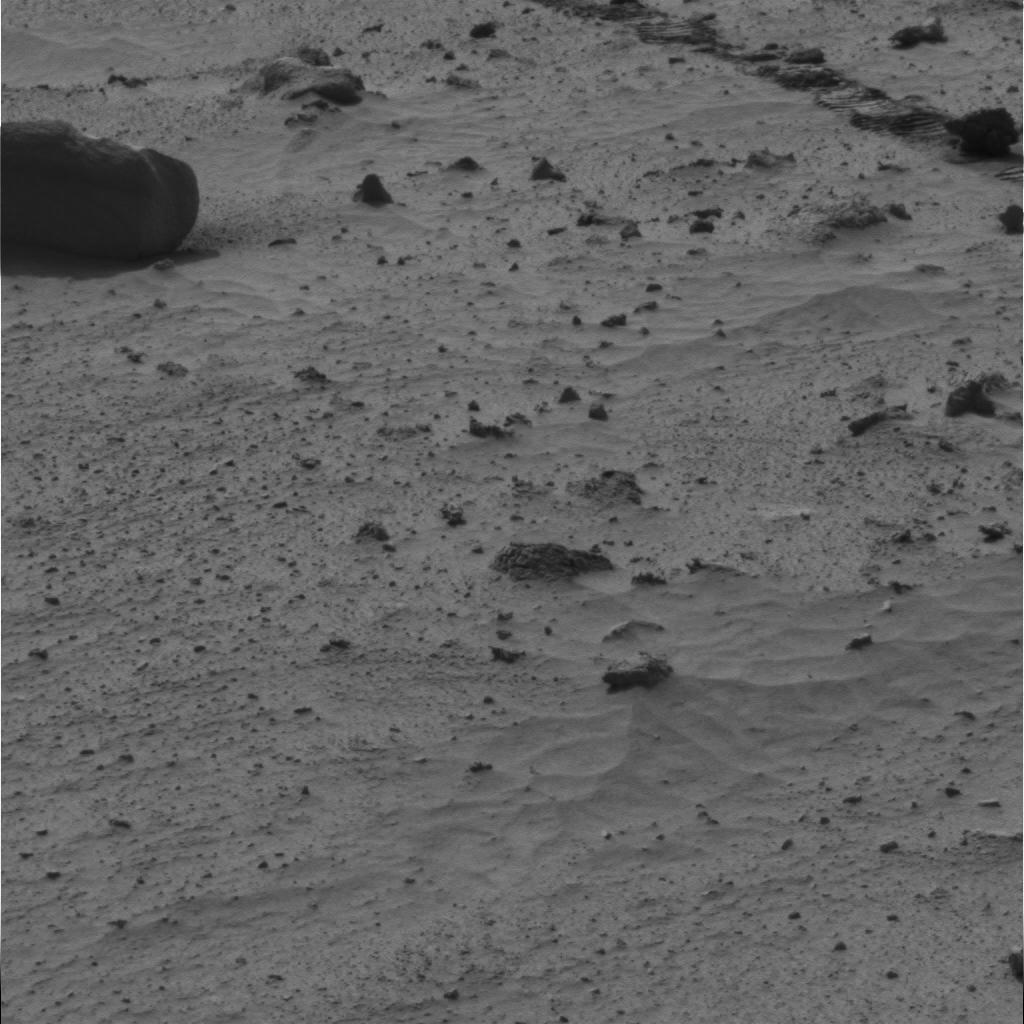
Surface features visible: Rover Tracks, Float Rocks, Clasts, Dunes/Ripples, Soil, Nearby Surface